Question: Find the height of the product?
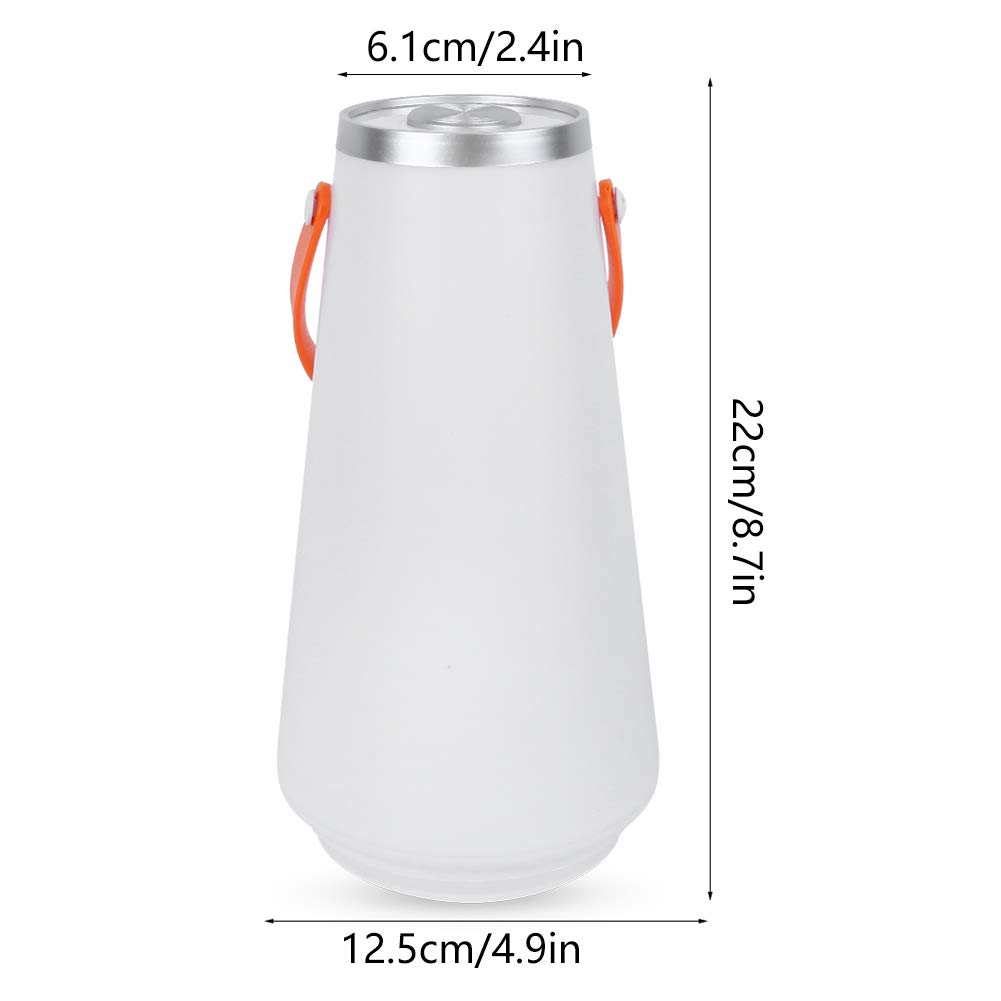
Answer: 22.0 centimetre